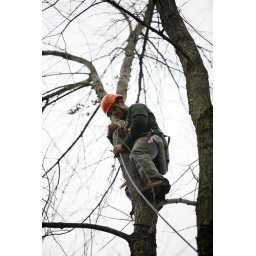
USDA inspects trees in Worcester, MA, for signs of the Asian Longhorned Beetle